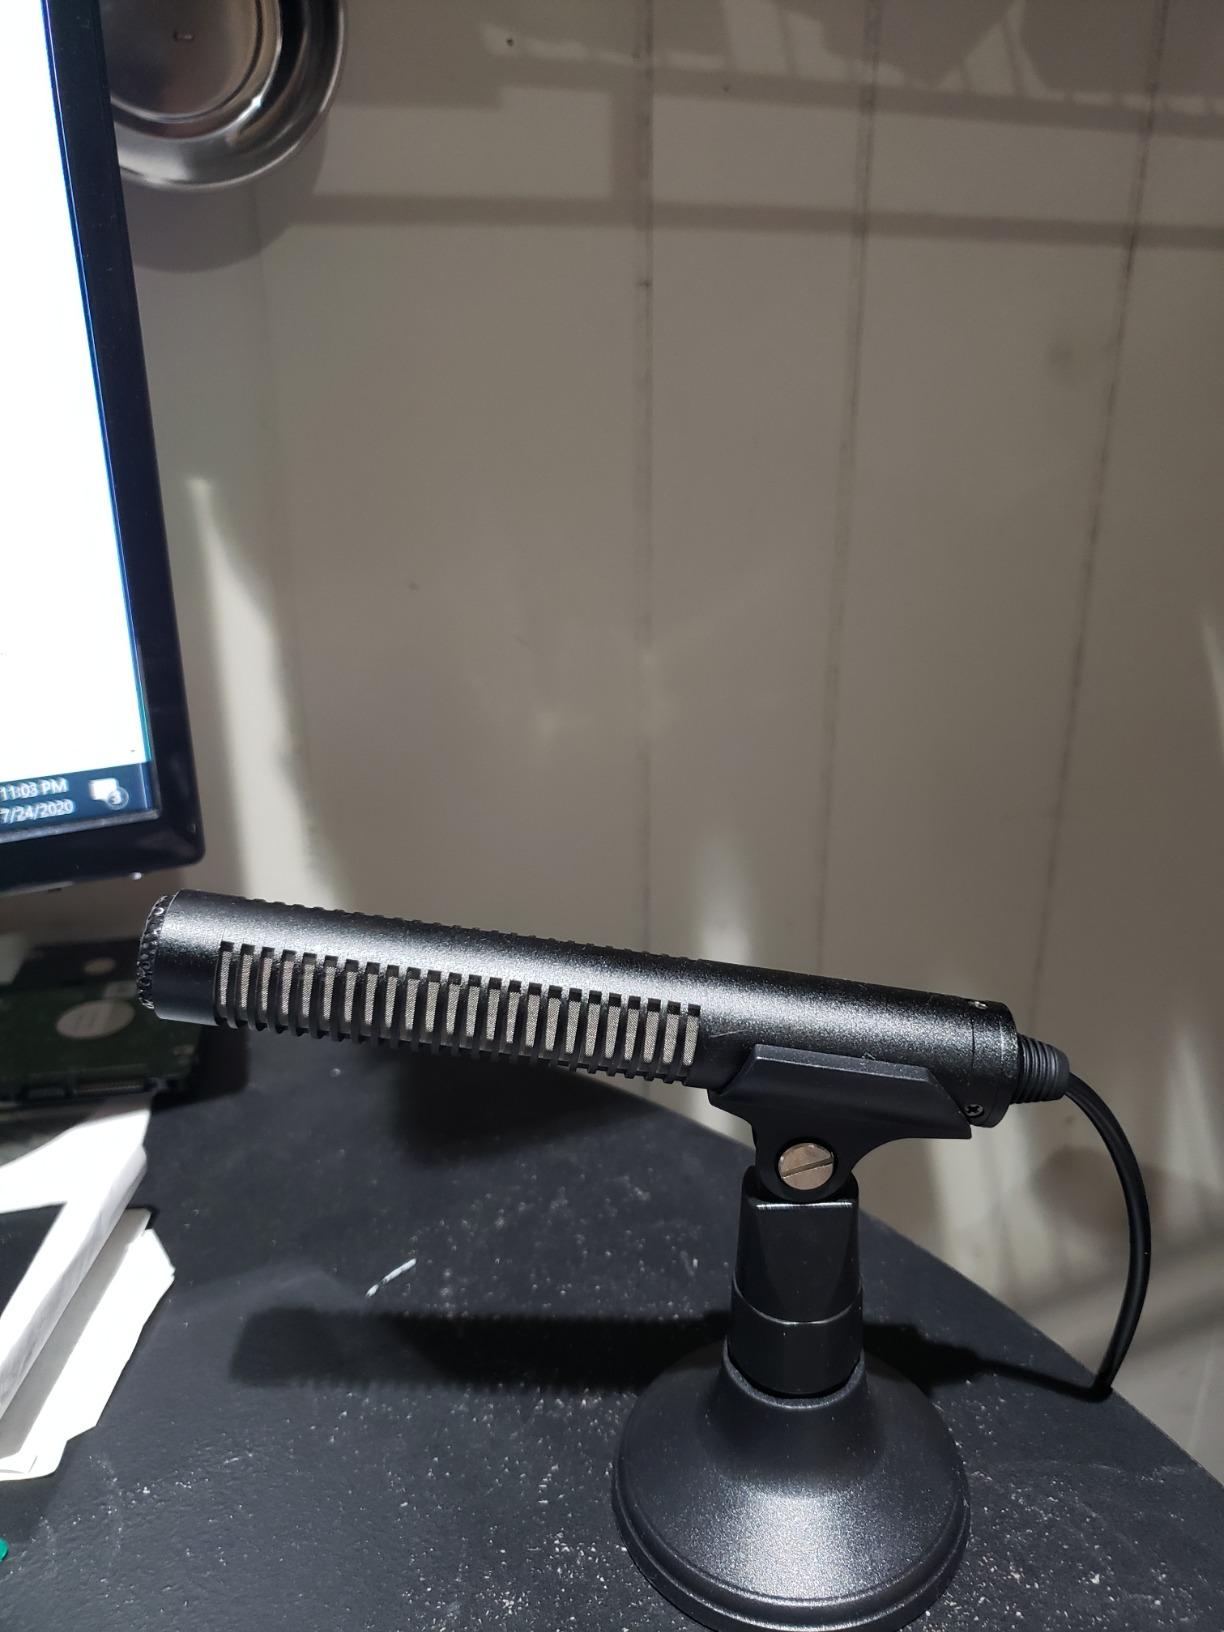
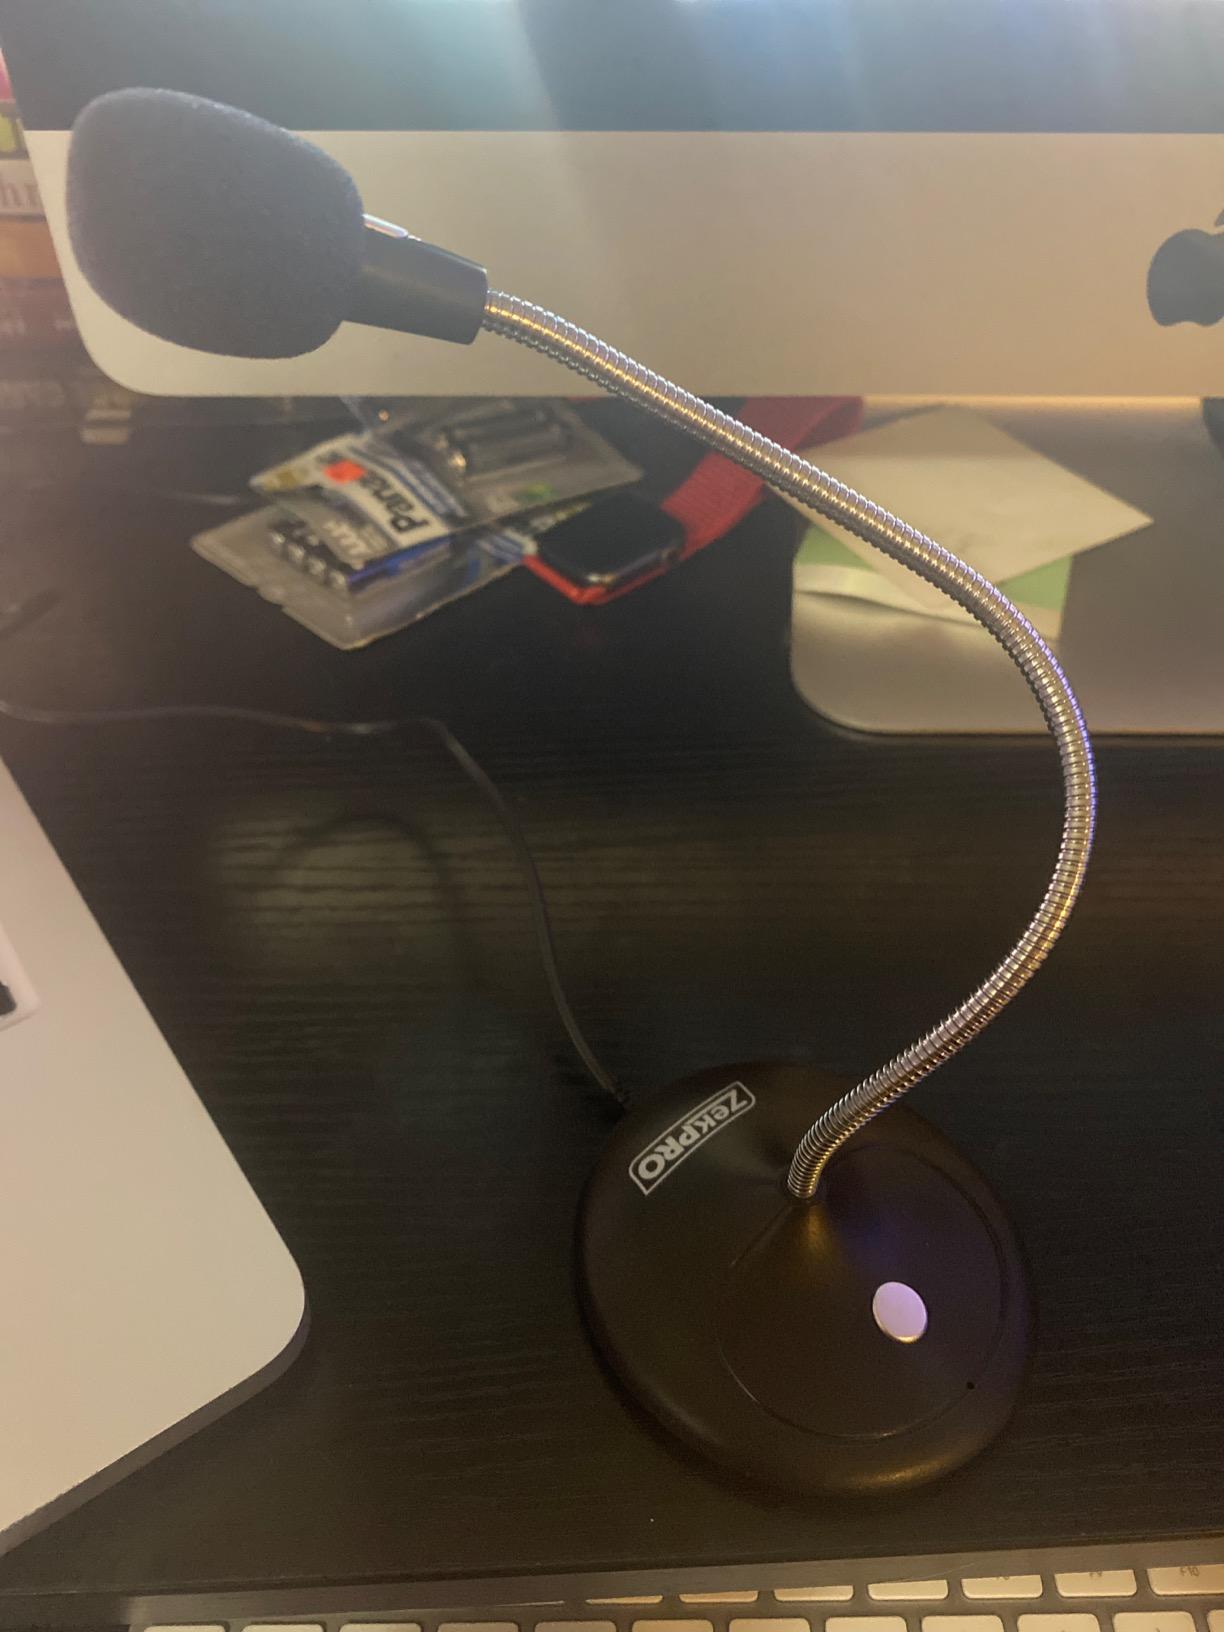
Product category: microphone
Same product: no